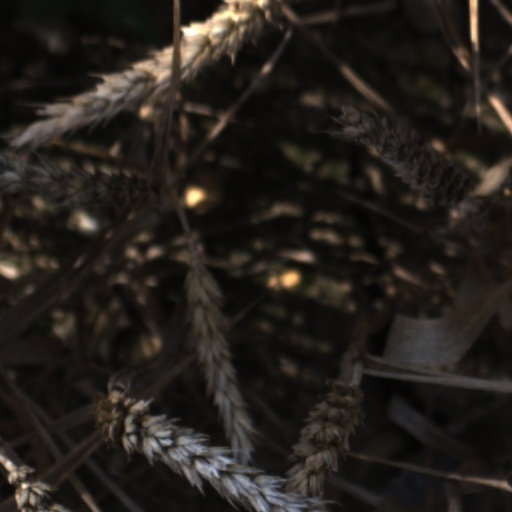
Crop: wheat